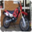
Label: motorcycle